Cosmic ocean

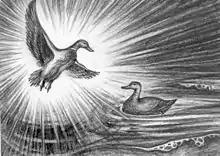
From the Mari creation myth, Kugu-Yumo and his brother Jõn (Kijamat) in the form of drakes create peace on the waters of the oceans

A cosmic ocean, cosmic sea, primordial waters, or celestial river is a mythological motif that represents the world or cosmos enveloped by a vast primordial ocean. Found in many cultures and civilizations, the cosmic ocean exists before the creation of the Earth. From the primordial waters the Earth and the entire cosmos arose. The cosmic ocean represents or embodies chaos.